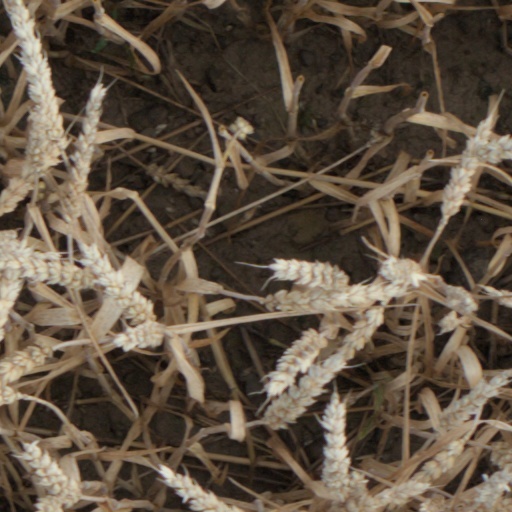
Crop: wheat